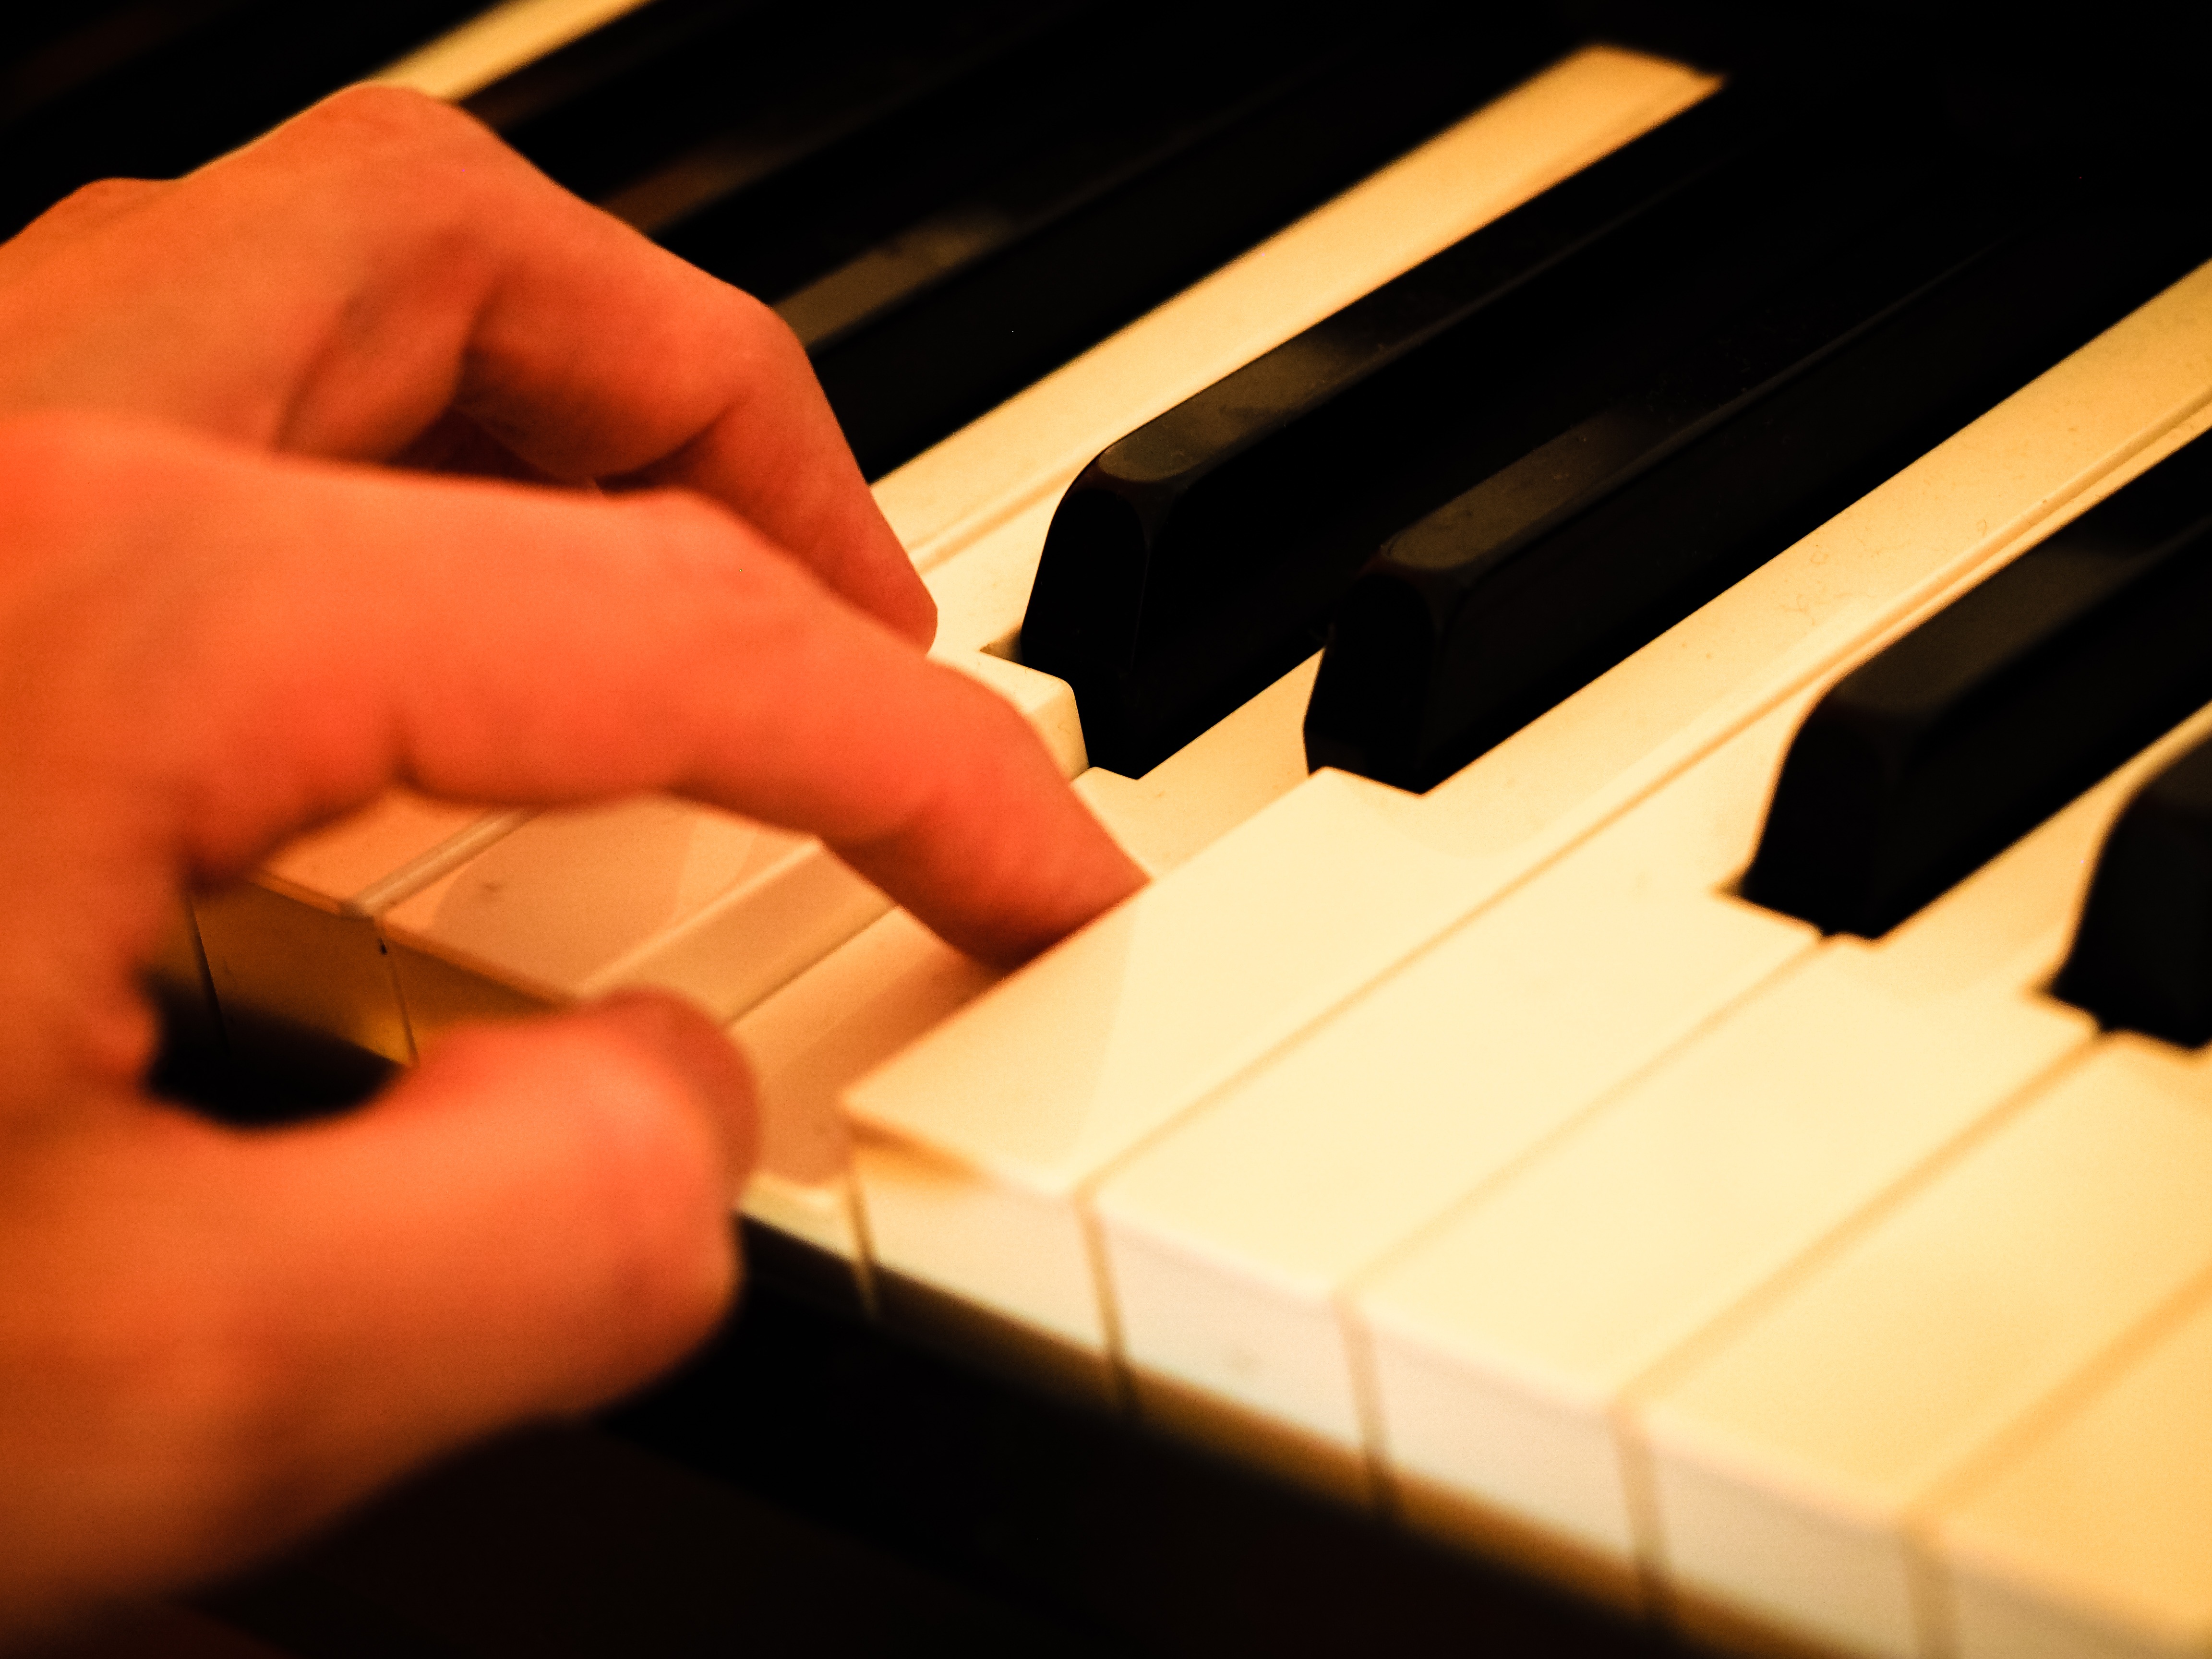
hand, music, keyboard, technology, white, macro, instrument, piano, black, musical instrument, close up, hands, keys, sound, keyboard instrument, play piano, piano keyboard, piano keys, classical music, playing the piano, tastenintstrumente, string instrument, electronic device, musical keyboard